List of historical markers of the Philippines in Bangsamoro

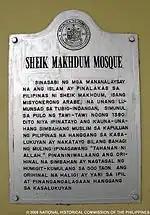
Historical marker for the Sheik Makhdum Mosque, the first mosque in the Philippines.

This list of historical markers installed by the National Historical Commission of the Philippines (NHCP) in Bangsamoro Autonomous Region in Muslim Mindanao (BARMM) is an annotated list of people, places, or events in the region that have been commemorated by cast-iron plaques issued by the said commission. The plaques themselves are permanent signs installed in publicly visible locations on buildings, monuments, or in special locations.